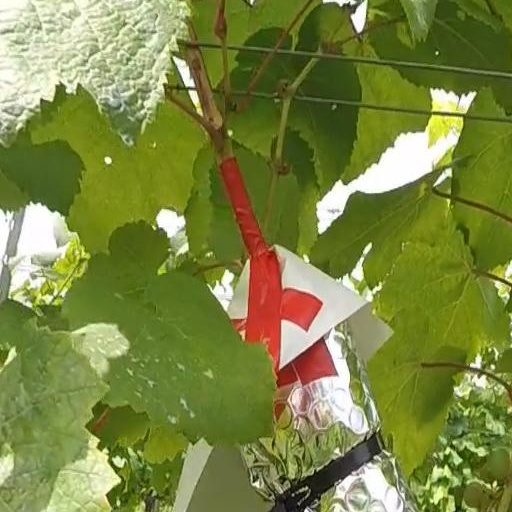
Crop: grape